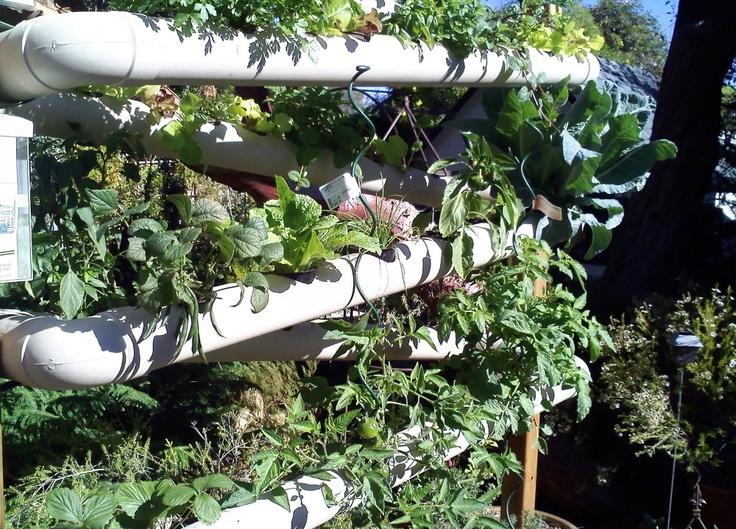
Mabomba yaliyotengenezwa kwa ustadi, yaliyozungukwa na mimea iliyoota na kuchipua kwa rangi ya kijani kibichi, kuashiria ni mabomba yatumikayo kwa ajili ya kilimo cha haidroponi ya sayansi bila kutumia udongo.